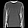
Label: Pullover